Clarence D. Lester

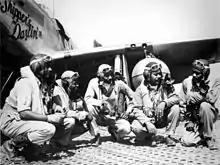
332nd Fighter Group at Ramitelli, Italy., from left to right, Lt. Dempsey W. Morgan, Lt. Carroll S. Woods, Lt. Robert H. Nelson, Jr., Capt. Andrew D. Turner, and Lt. Clarence P. Lester. (U.S. Air Force photo)

The Tuskegee Airmen is the popular name of a group of African-American military pilots (fighter and bomber) who fought in World War II. They formed the 332nd Fighter Group and the 477th Bombardment Group of the United States Army Air Forces. Lester recalled that "Being a black pilot in the 1940s was like being a pro athlete today ... We knew we were special, that we would have to prove something. This was the first chance blacks had had outside of working in the kitchen or the possibility [sic] of being a truck driver." White pilots would fly around 50 combat missions but because there were no replacements, black pilots of the Tuskegee Airmen flew around 70 missions. During the war he flew over 90 combat missions.